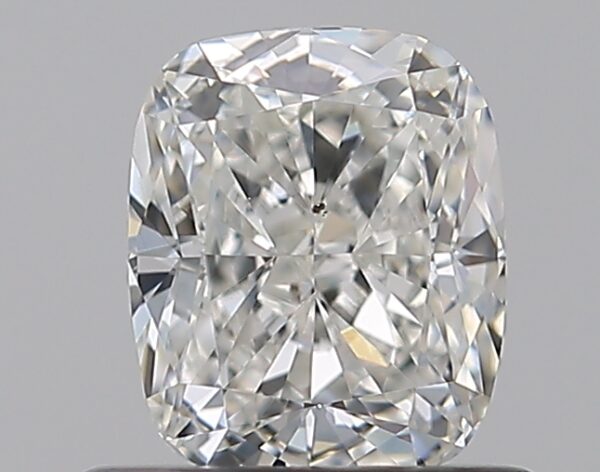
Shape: cushion
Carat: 0.75
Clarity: VS2
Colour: H
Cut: EX
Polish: EX
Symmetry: VG
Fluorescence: N
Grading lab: GIA
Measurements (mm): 5.66 x 4.71 x 3.26